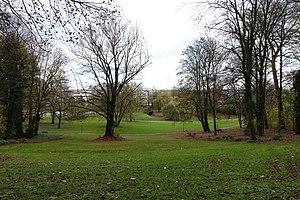
Domaine des Trois Fontaines ou Les Trois Fontaines est un parc belge de la commune de Vilvorde, mais débordant sur le territoire de la ville de Bruxelles. Le domaine est propriété de la ville de Vilvorde et est probablement l'un des plus anciens parcs paysagers de la Belgique.